Southend-on-Sea

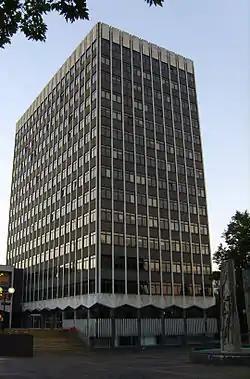
Southend Civic Centre, autumn 2007

To celebrate Queen Victoria's diamond jubilee, a statue of her pointing out to sea was placed at the top of Pier Hill, although the locals stated she was pointing at the gents toilets! A foundation stone was laid by Lord Avebury in 1901 for the new Day Technical School, School of Art and Evening Class Institute with the completed building being opened by the Countess of Warwick a year later. The site had previously been planned to be home to a new joint town hall, library and school but spiraling costs had seen the town hall and library being dropped. In 1903, it was reported that around 1 million people had paid admission to use the pier, while 250,000 passengers had alighted from pleasure steamboats. Further facilities were built for the growing visitor numbers, including extending the esplanade to Chalkwell in 1903, and in 1909 adding the "wedding cake" bandstand at the top of the cliffs, opposite Prittlewell Square, which was one of six bandstands that stood in Southend. In 1907, following a campaign by the Westcliff Tradesman Association who wanted to rename the town, the Borough of Southend-on-Sea and Westcliff-on-Sea, local businessman and philanthropist, R. A. Jones put forward a plan to rename the town Thamesmouth.